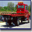
Label: truck